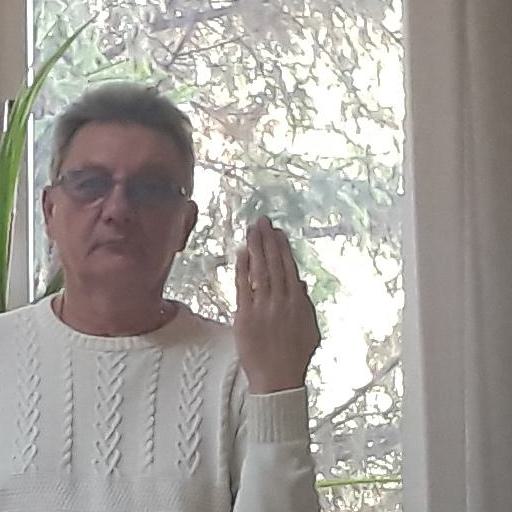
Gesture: stop_inverted